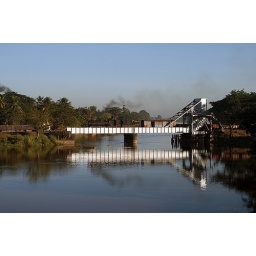
Steam locomotive YD 970 crossing lifting bridge in Waw